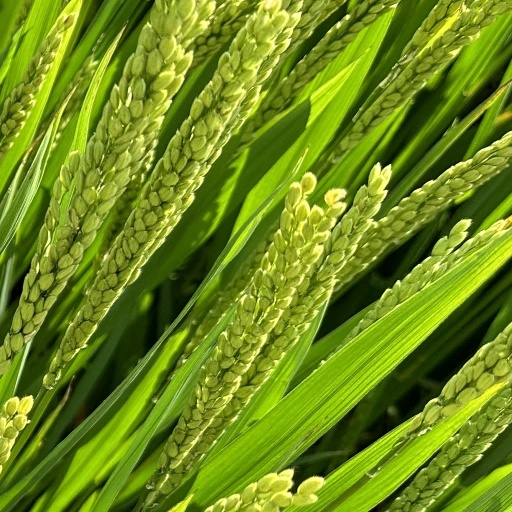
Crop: rice